Maha Thammaracha I

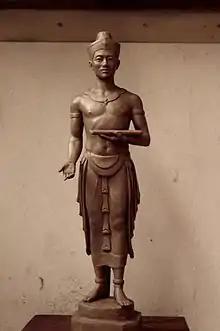

Maha Thammaracha I, born as Li Thai, was a king of the Sukhothai Kingdom, and the first Buddhist philosopher to write in the Thai language. He reigned from roughly 1347 until his death in 1368. Li Thai was the son of Loe Thai and the grandson of Ram Khamhaeng the Great.